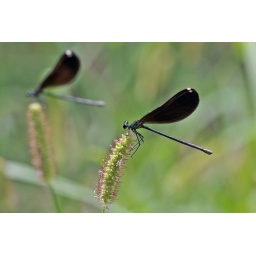
I came across an area with tall fox. tail grass and the black winged. damselflies were their by the hundreds.